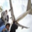
Label: airplane